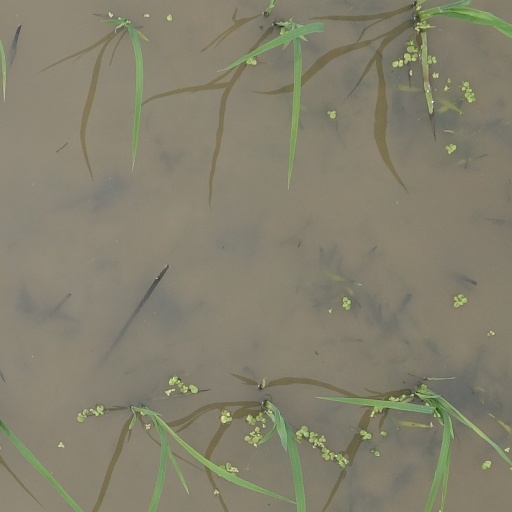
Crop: rice